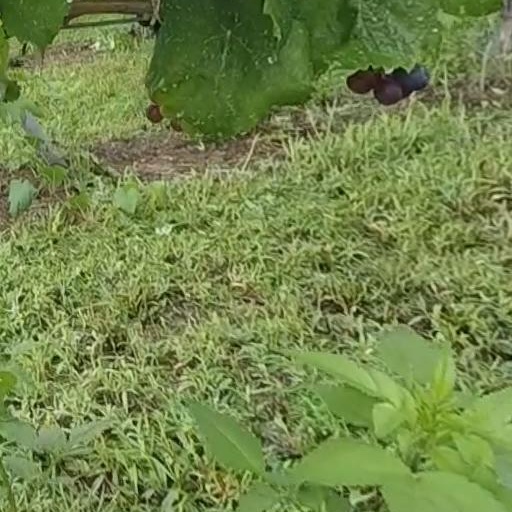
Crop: grape